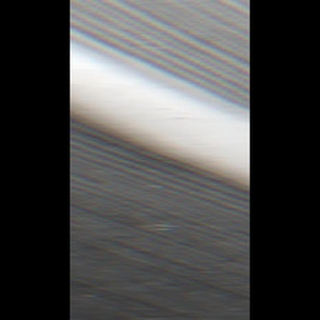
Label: healthy_sugarcane